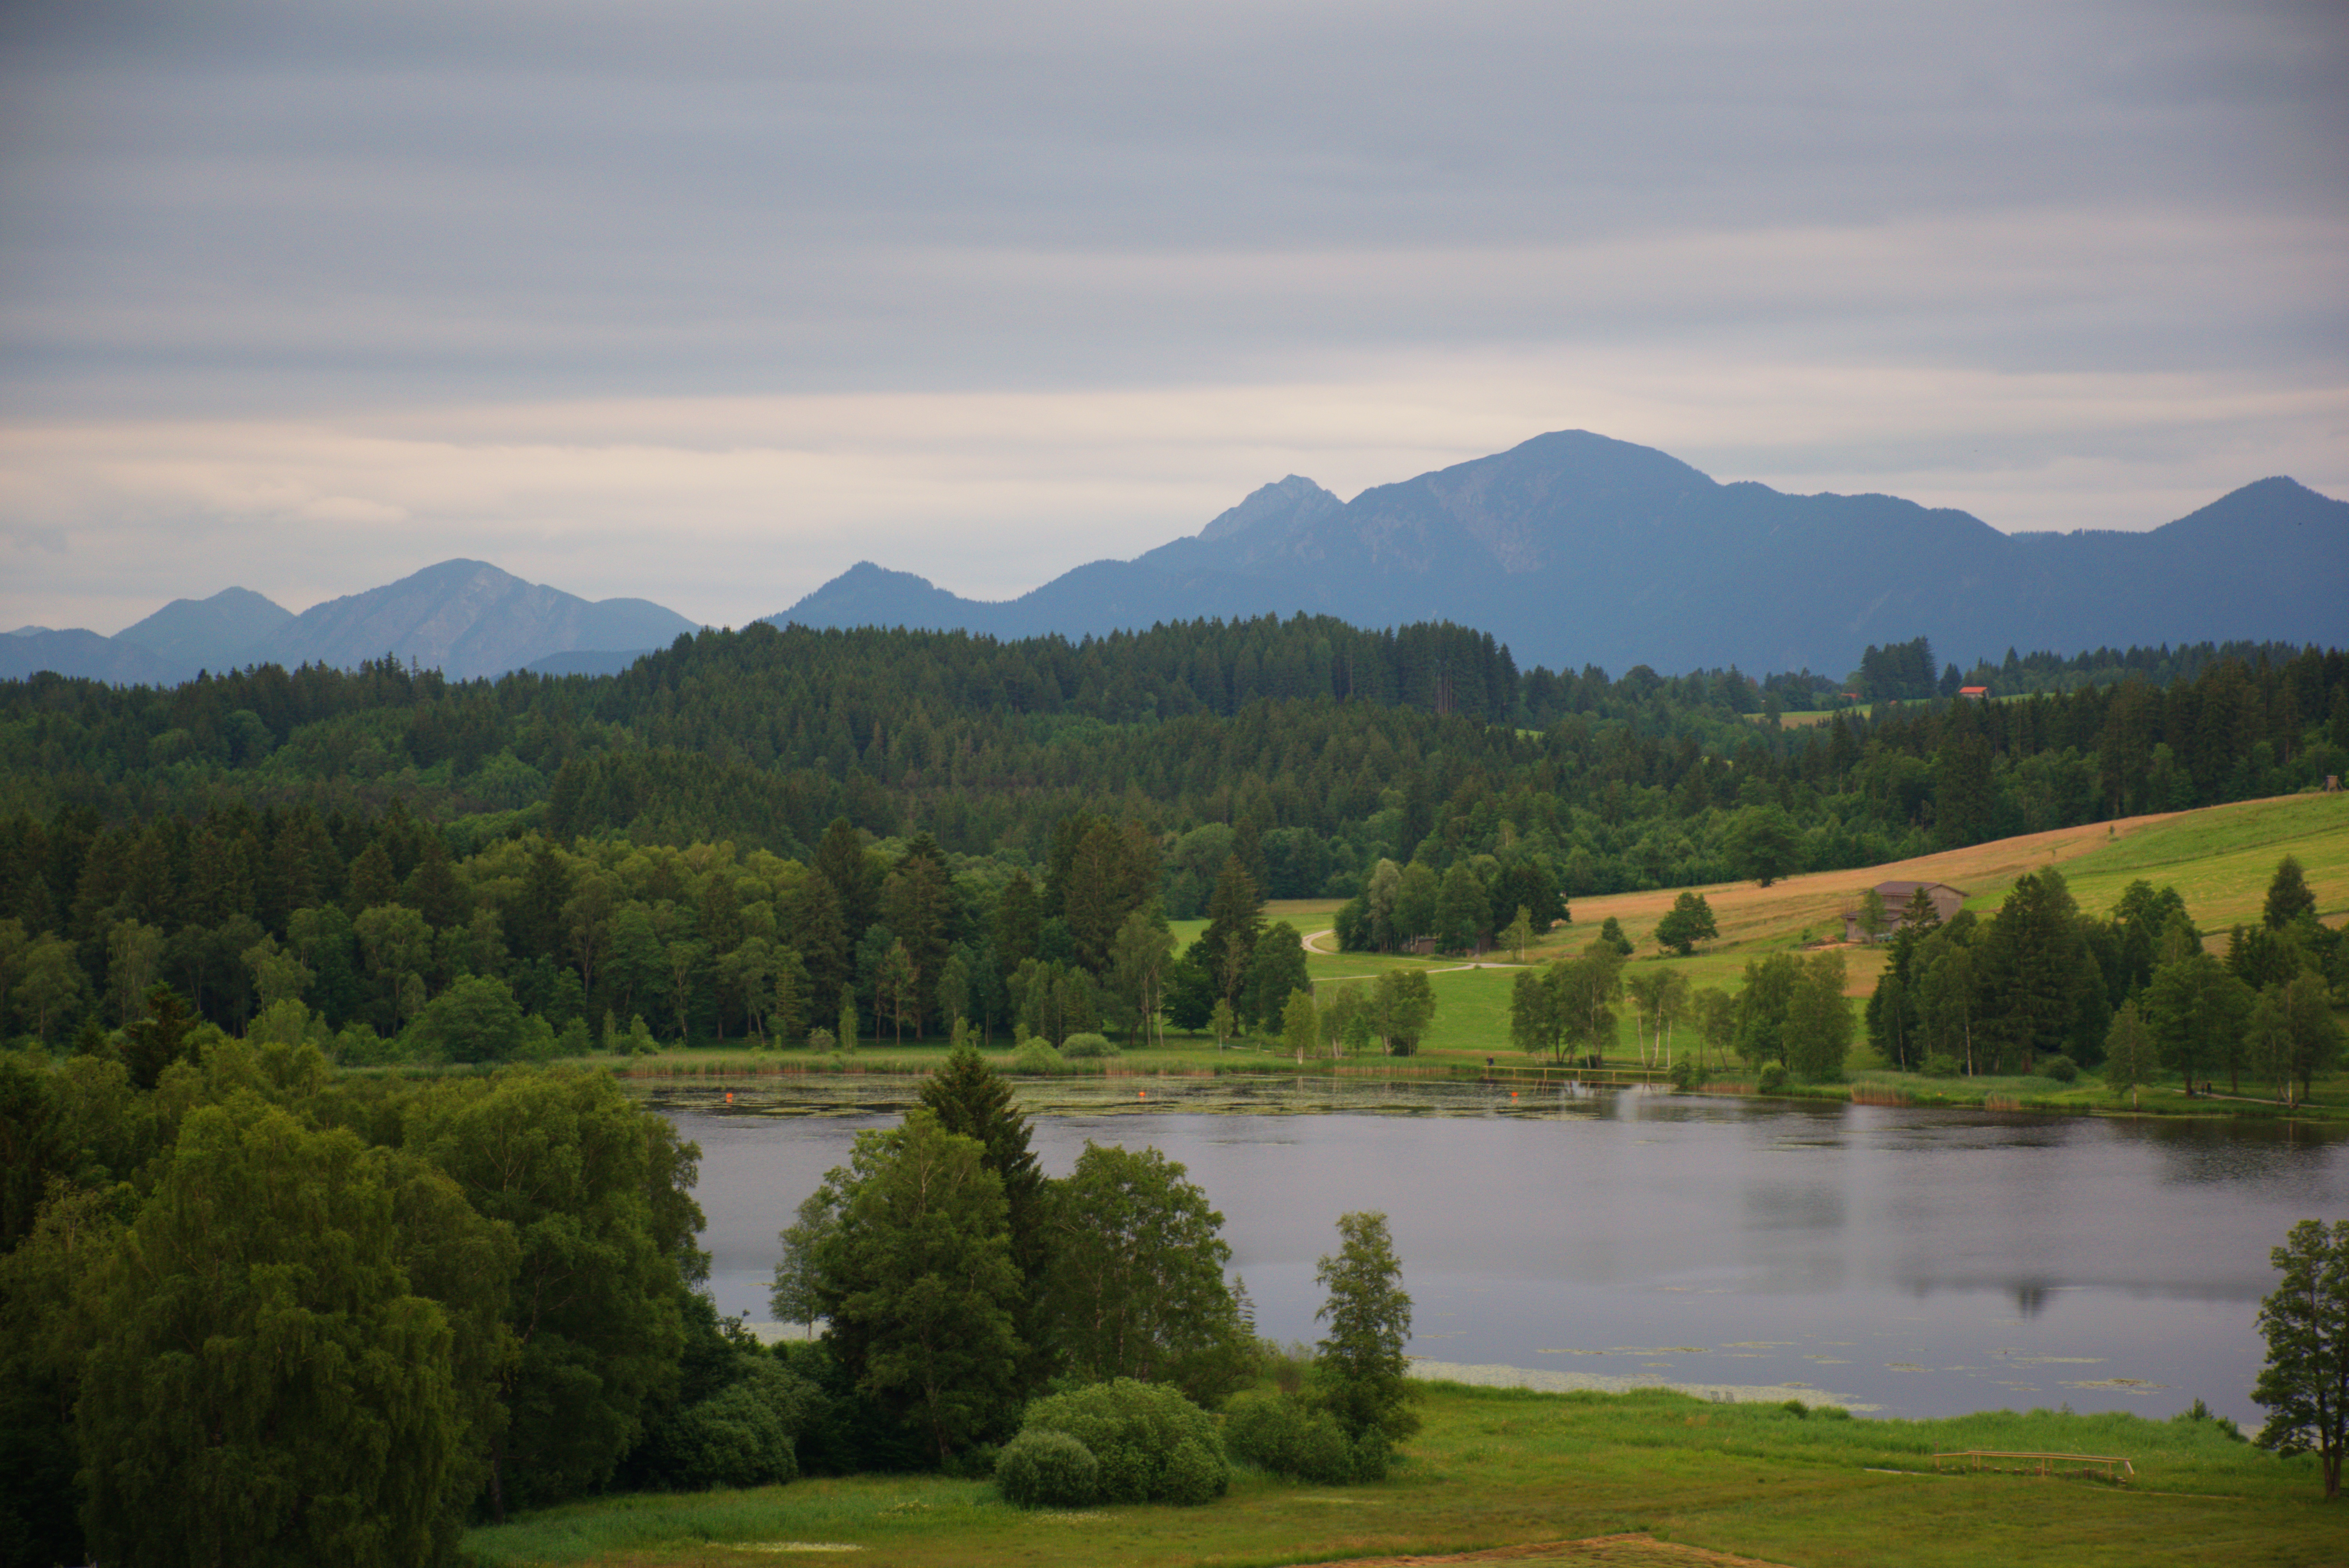
landscape, nature, wilderness, mountain, hill, lake, river, valley, mountain range, pond, reflection, reservoir, loch, rural area, atmospheric phenomenon, mountainous landforms